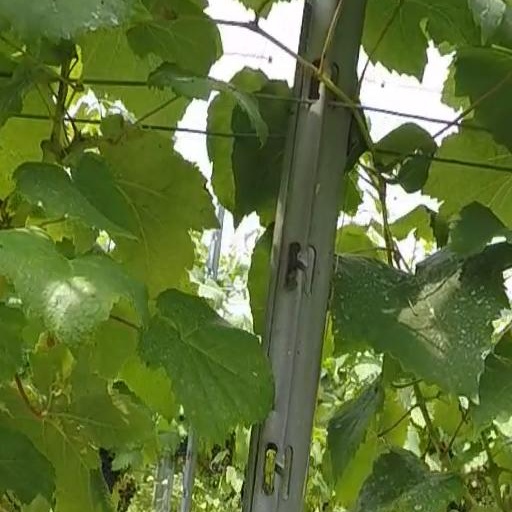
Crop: grape